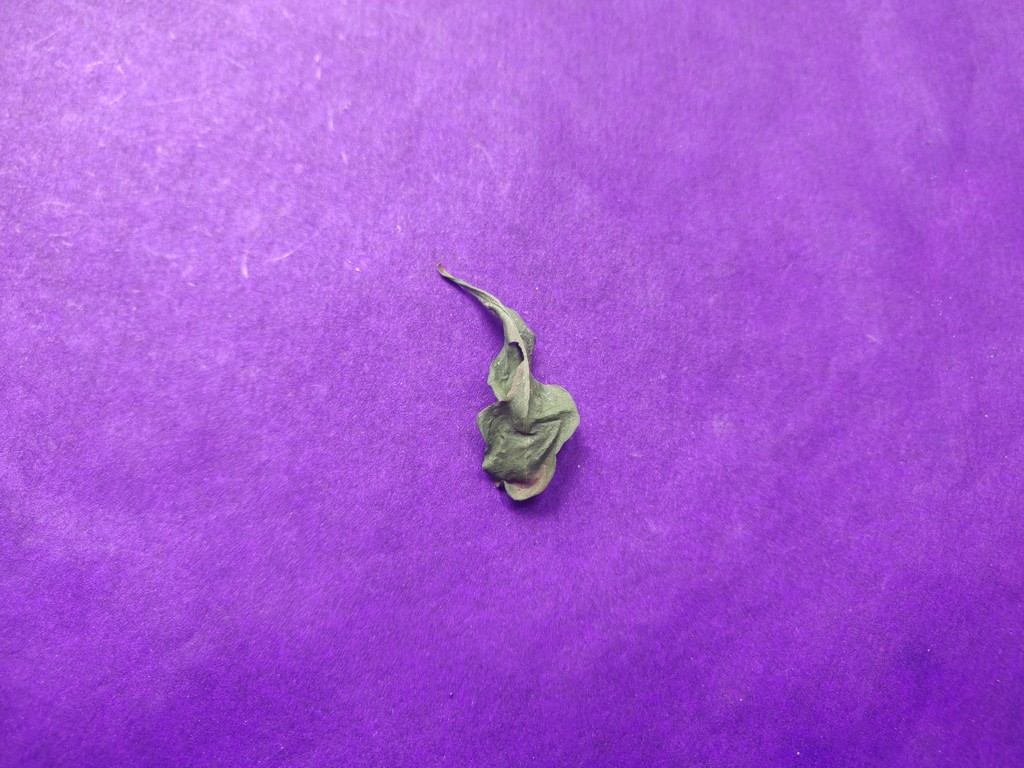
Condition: Dried
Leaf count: single
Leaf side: unknown